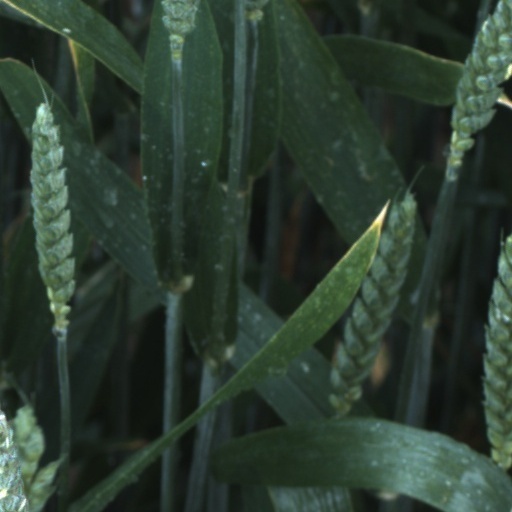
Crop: wheat